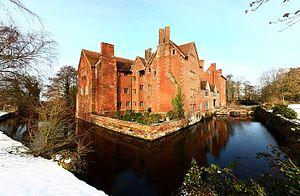
Cette liste des musées du Worcestershire, Angleterre contient des musées qui sont définis dans ce contexte comme des institutions qui recueillent et soignent des objets d'intérêt culturel, artistique, scientifique ou historique. leurs collections ou expositions connexes disponibles pour la consultation publique. Sont également inclus les galeries d'art à but non lucratif et les galeries d'art universitaires. Les musées virtuels ne sont pas inclus.